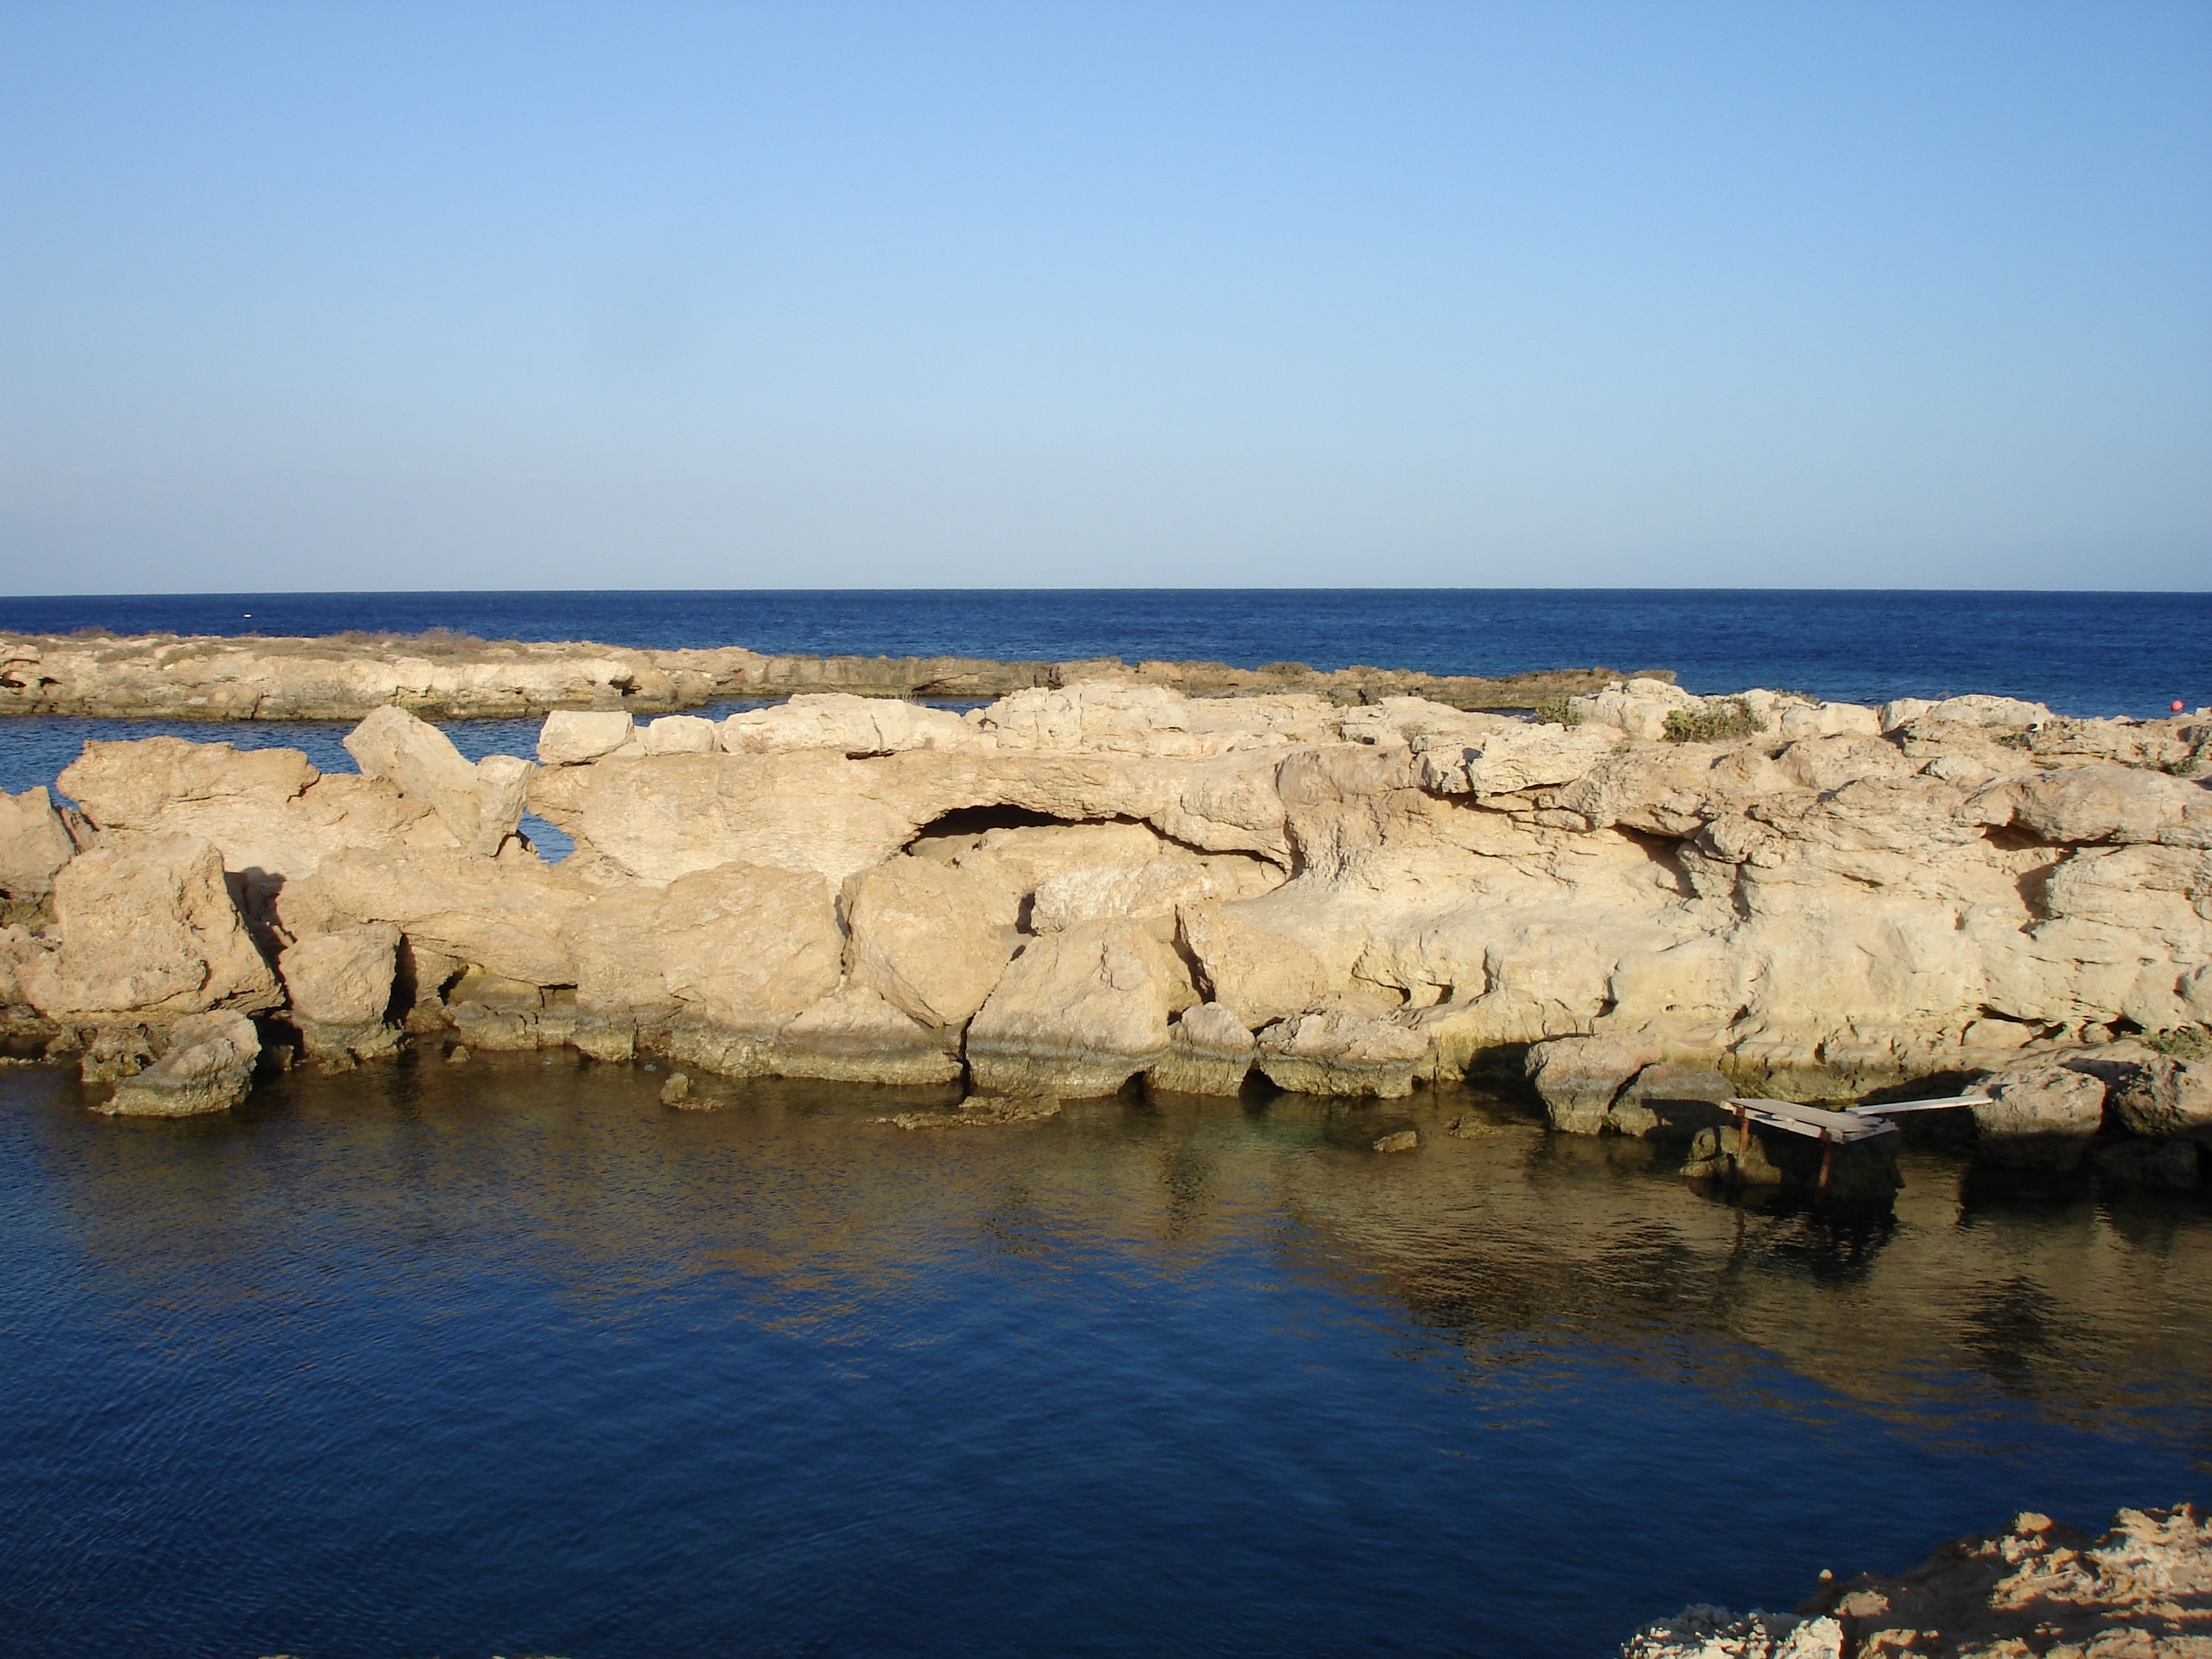
beach, sea, coast, water, nature, rock, ocean, horizon, sky, shore, lake, vacation, coastline, formation, idyllic, tranquil, peaceful, seascape, scenery, holiday, calm, island, blue, rocks, relaxation, exotic, breakwater, cape, promontory, coastal and oceanic landforms